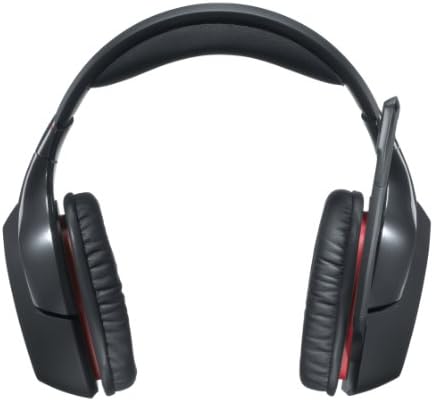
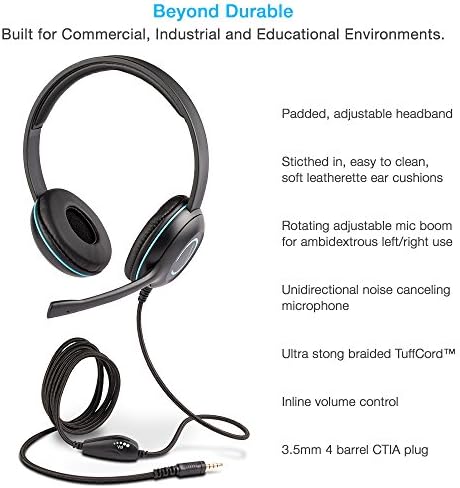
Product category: headphones
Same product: no